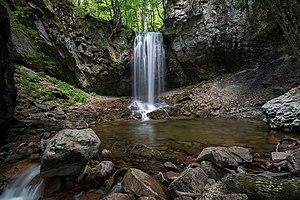
Le parc national de la chaîne des Rhodopes est un parc national de Grèce situé à l’extrémité sud-est des Rhodopes, dans la région de Macédoine-Orientale-et-Thrace. Créé en 2009, il se caractérise par une grande diversité de formations végétales et une densité de population très faible.